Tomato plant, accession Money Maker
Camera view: horizontal (90 deg, fisheye); turntable rotation: 300 degrees
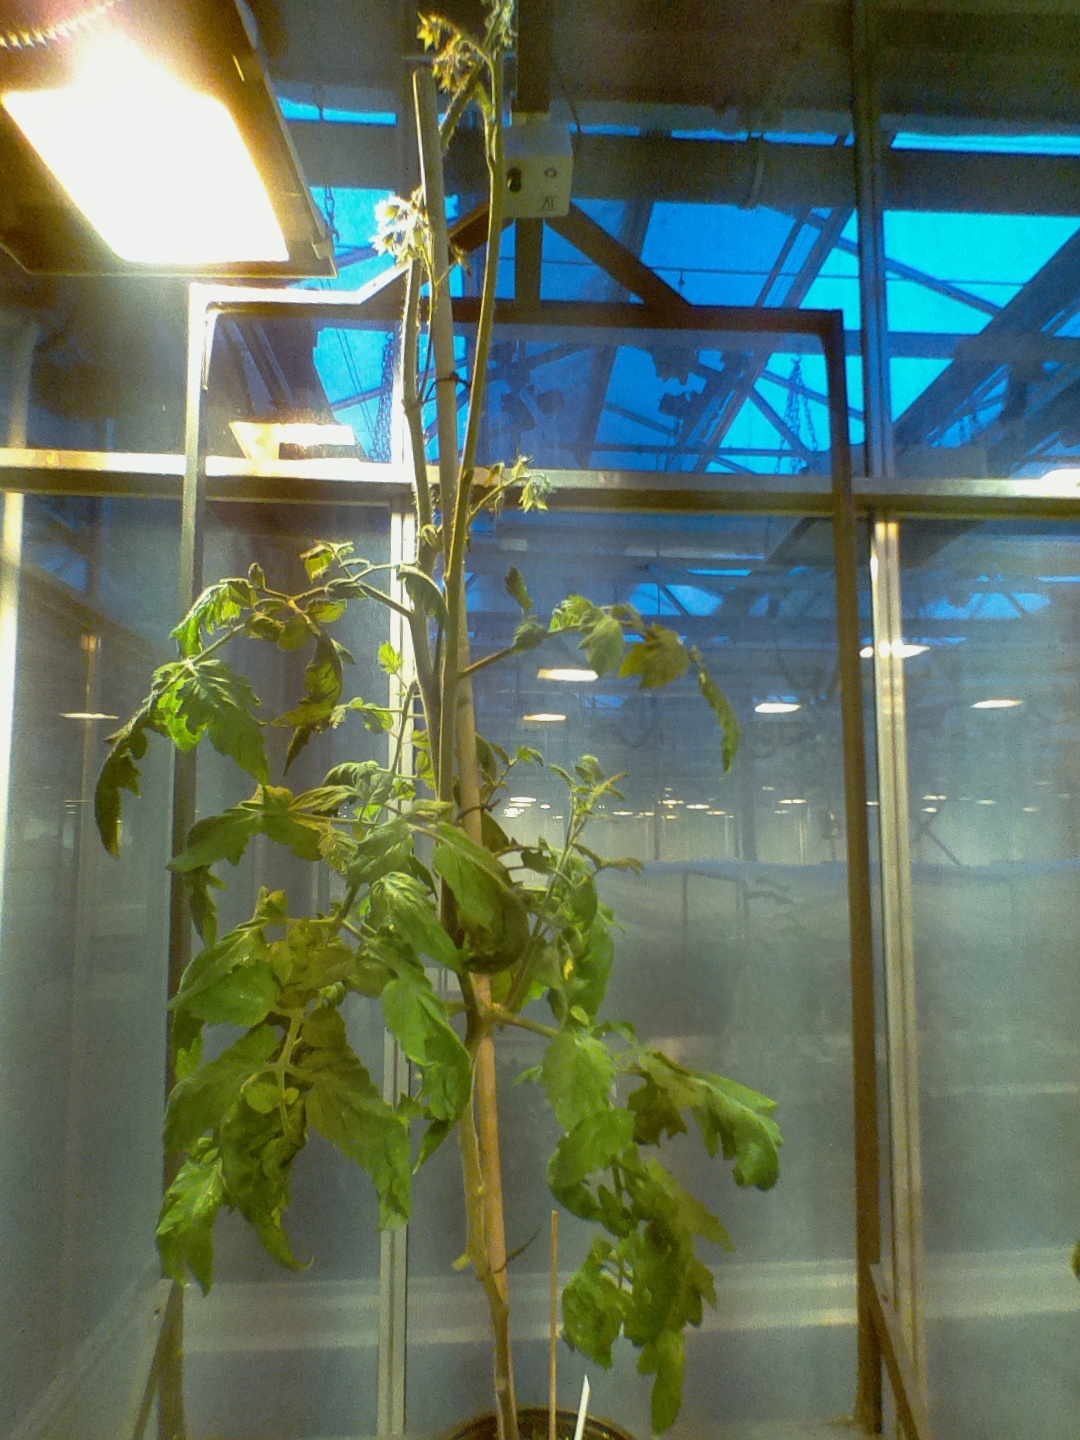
BBCH growth stage 74: 40%-50% of final fruit size